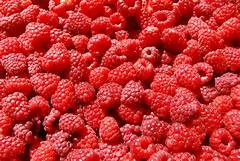
Label: raspberry